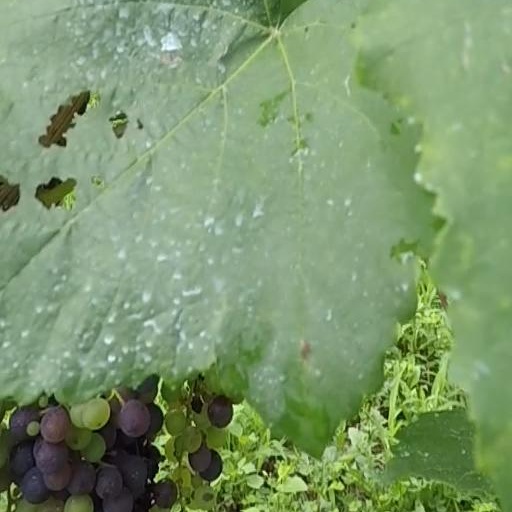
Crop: grape